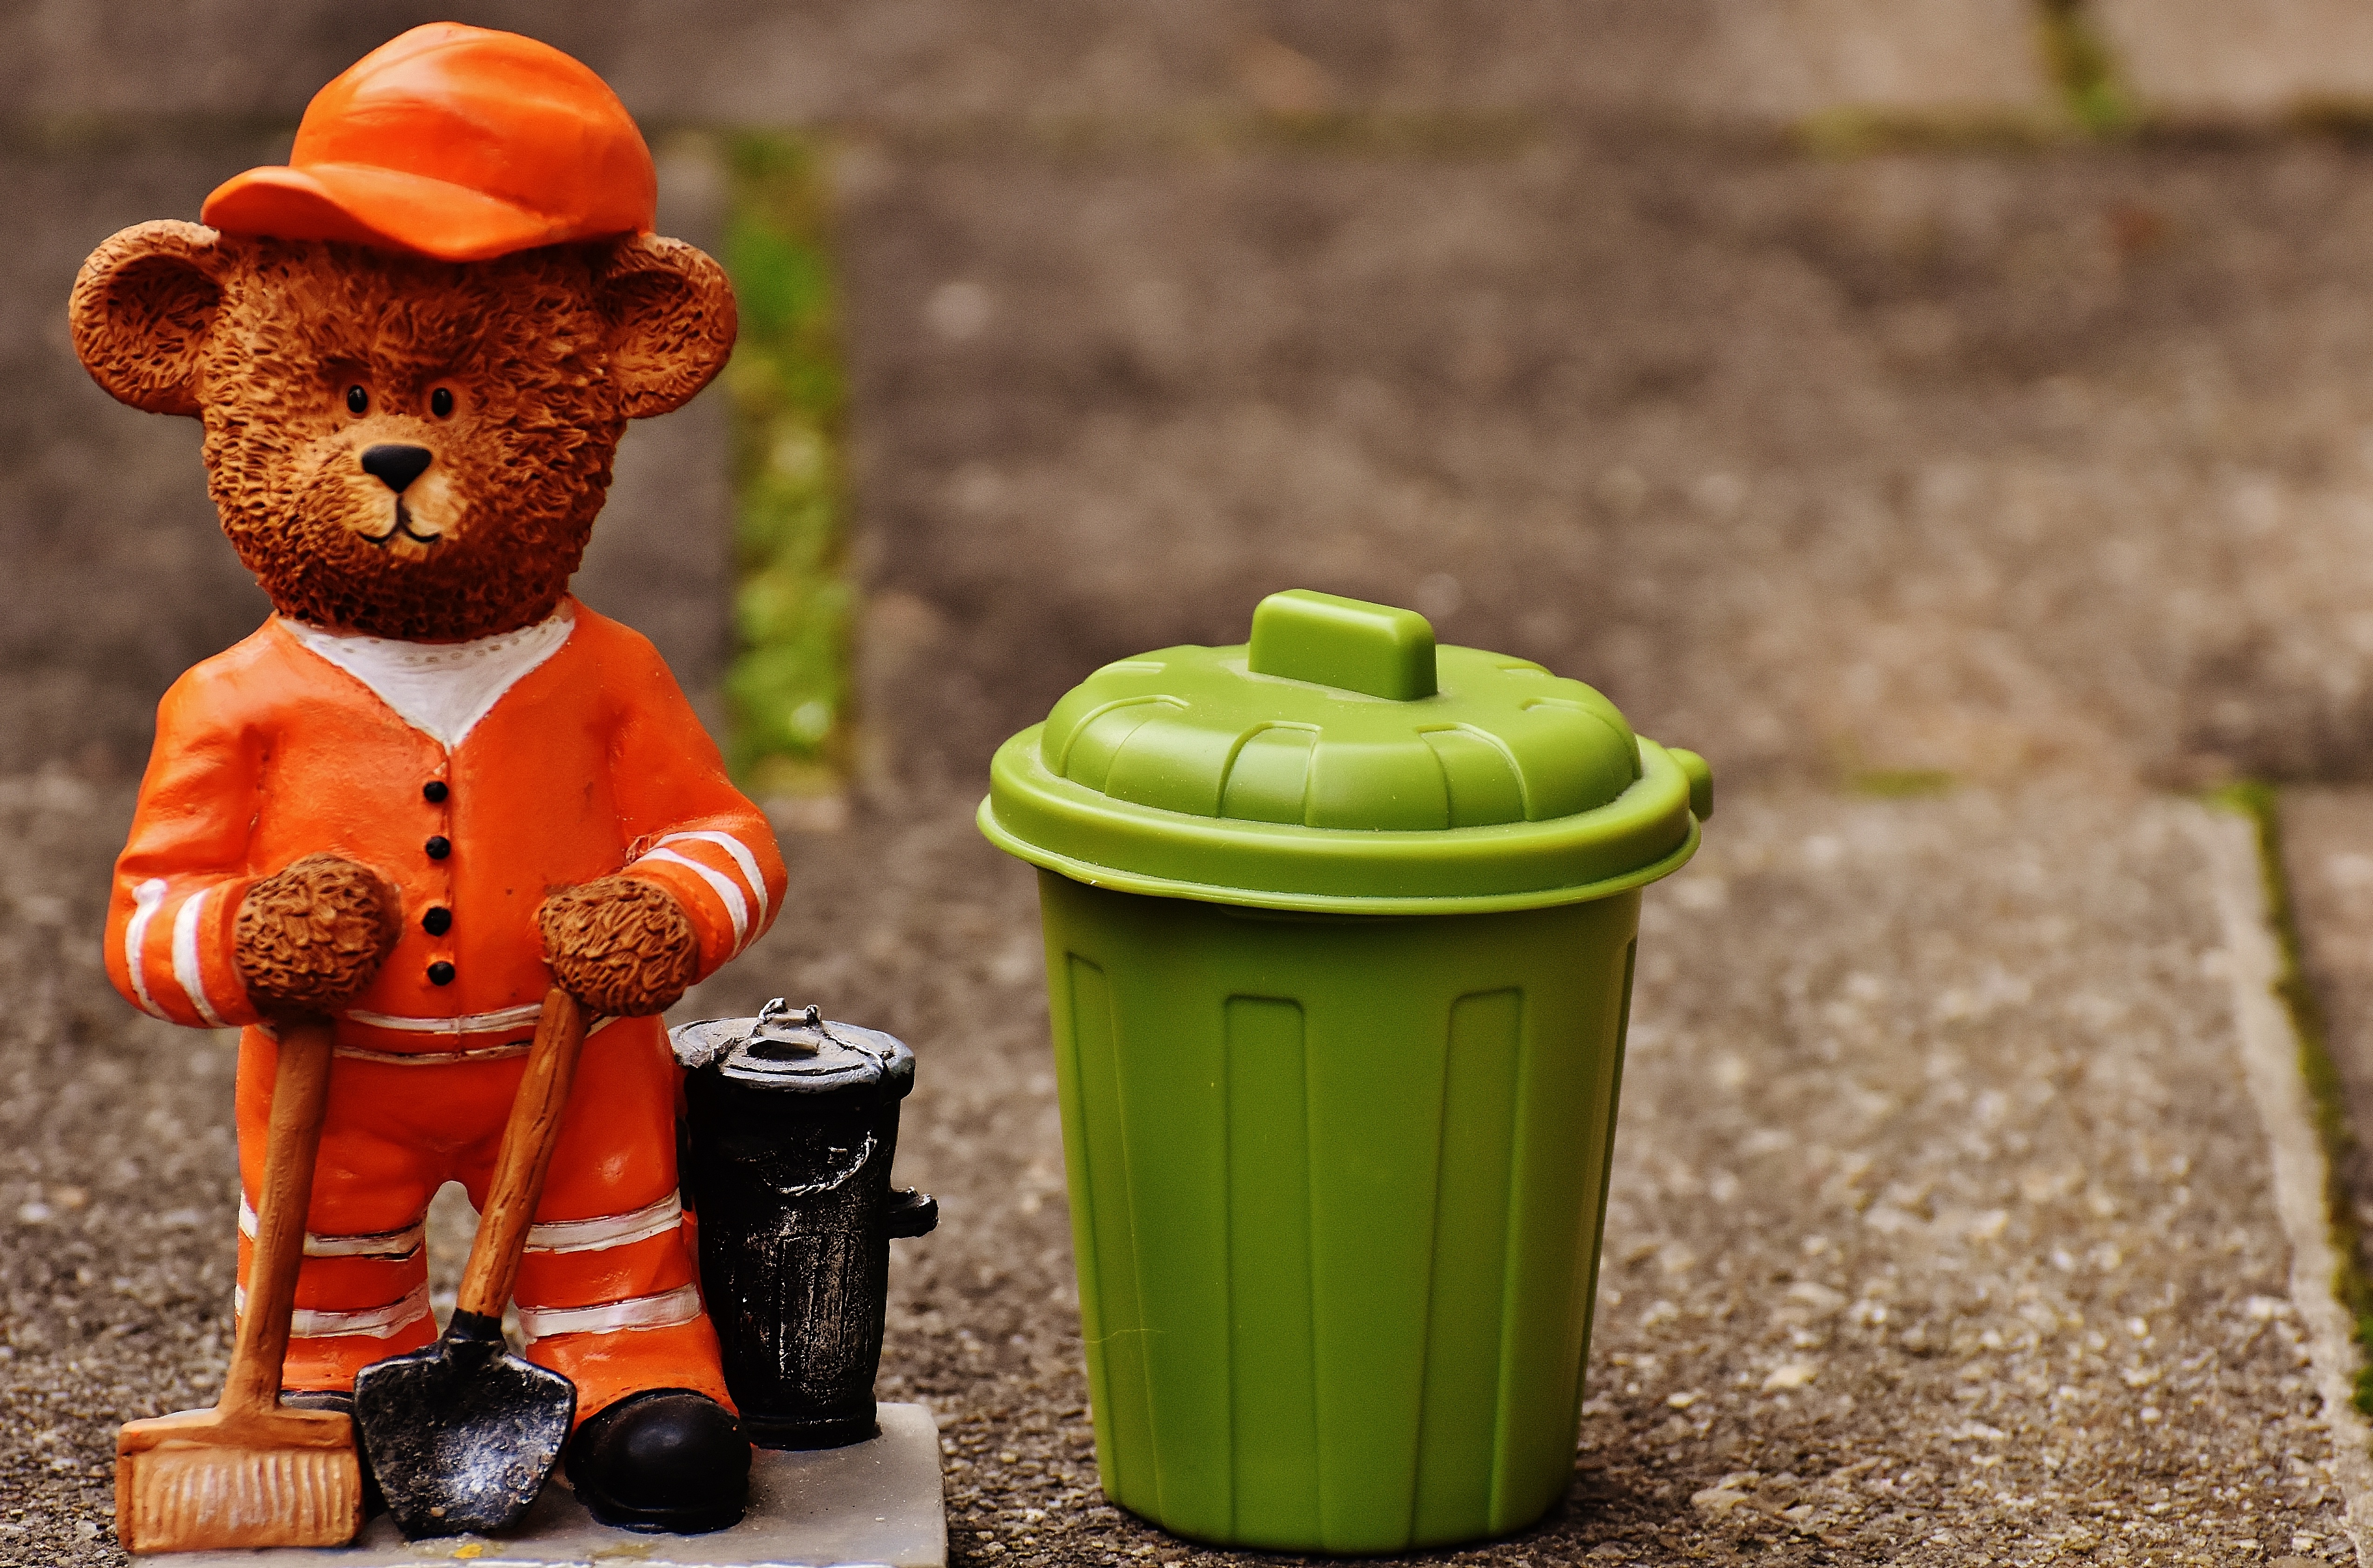
play, sweet, cute, bear, decoration, green, profession, toy, figure, funny, refuse collector